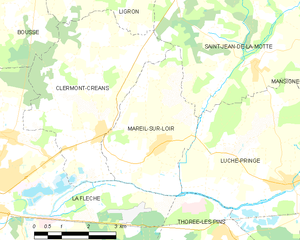
Carte des communes françaises